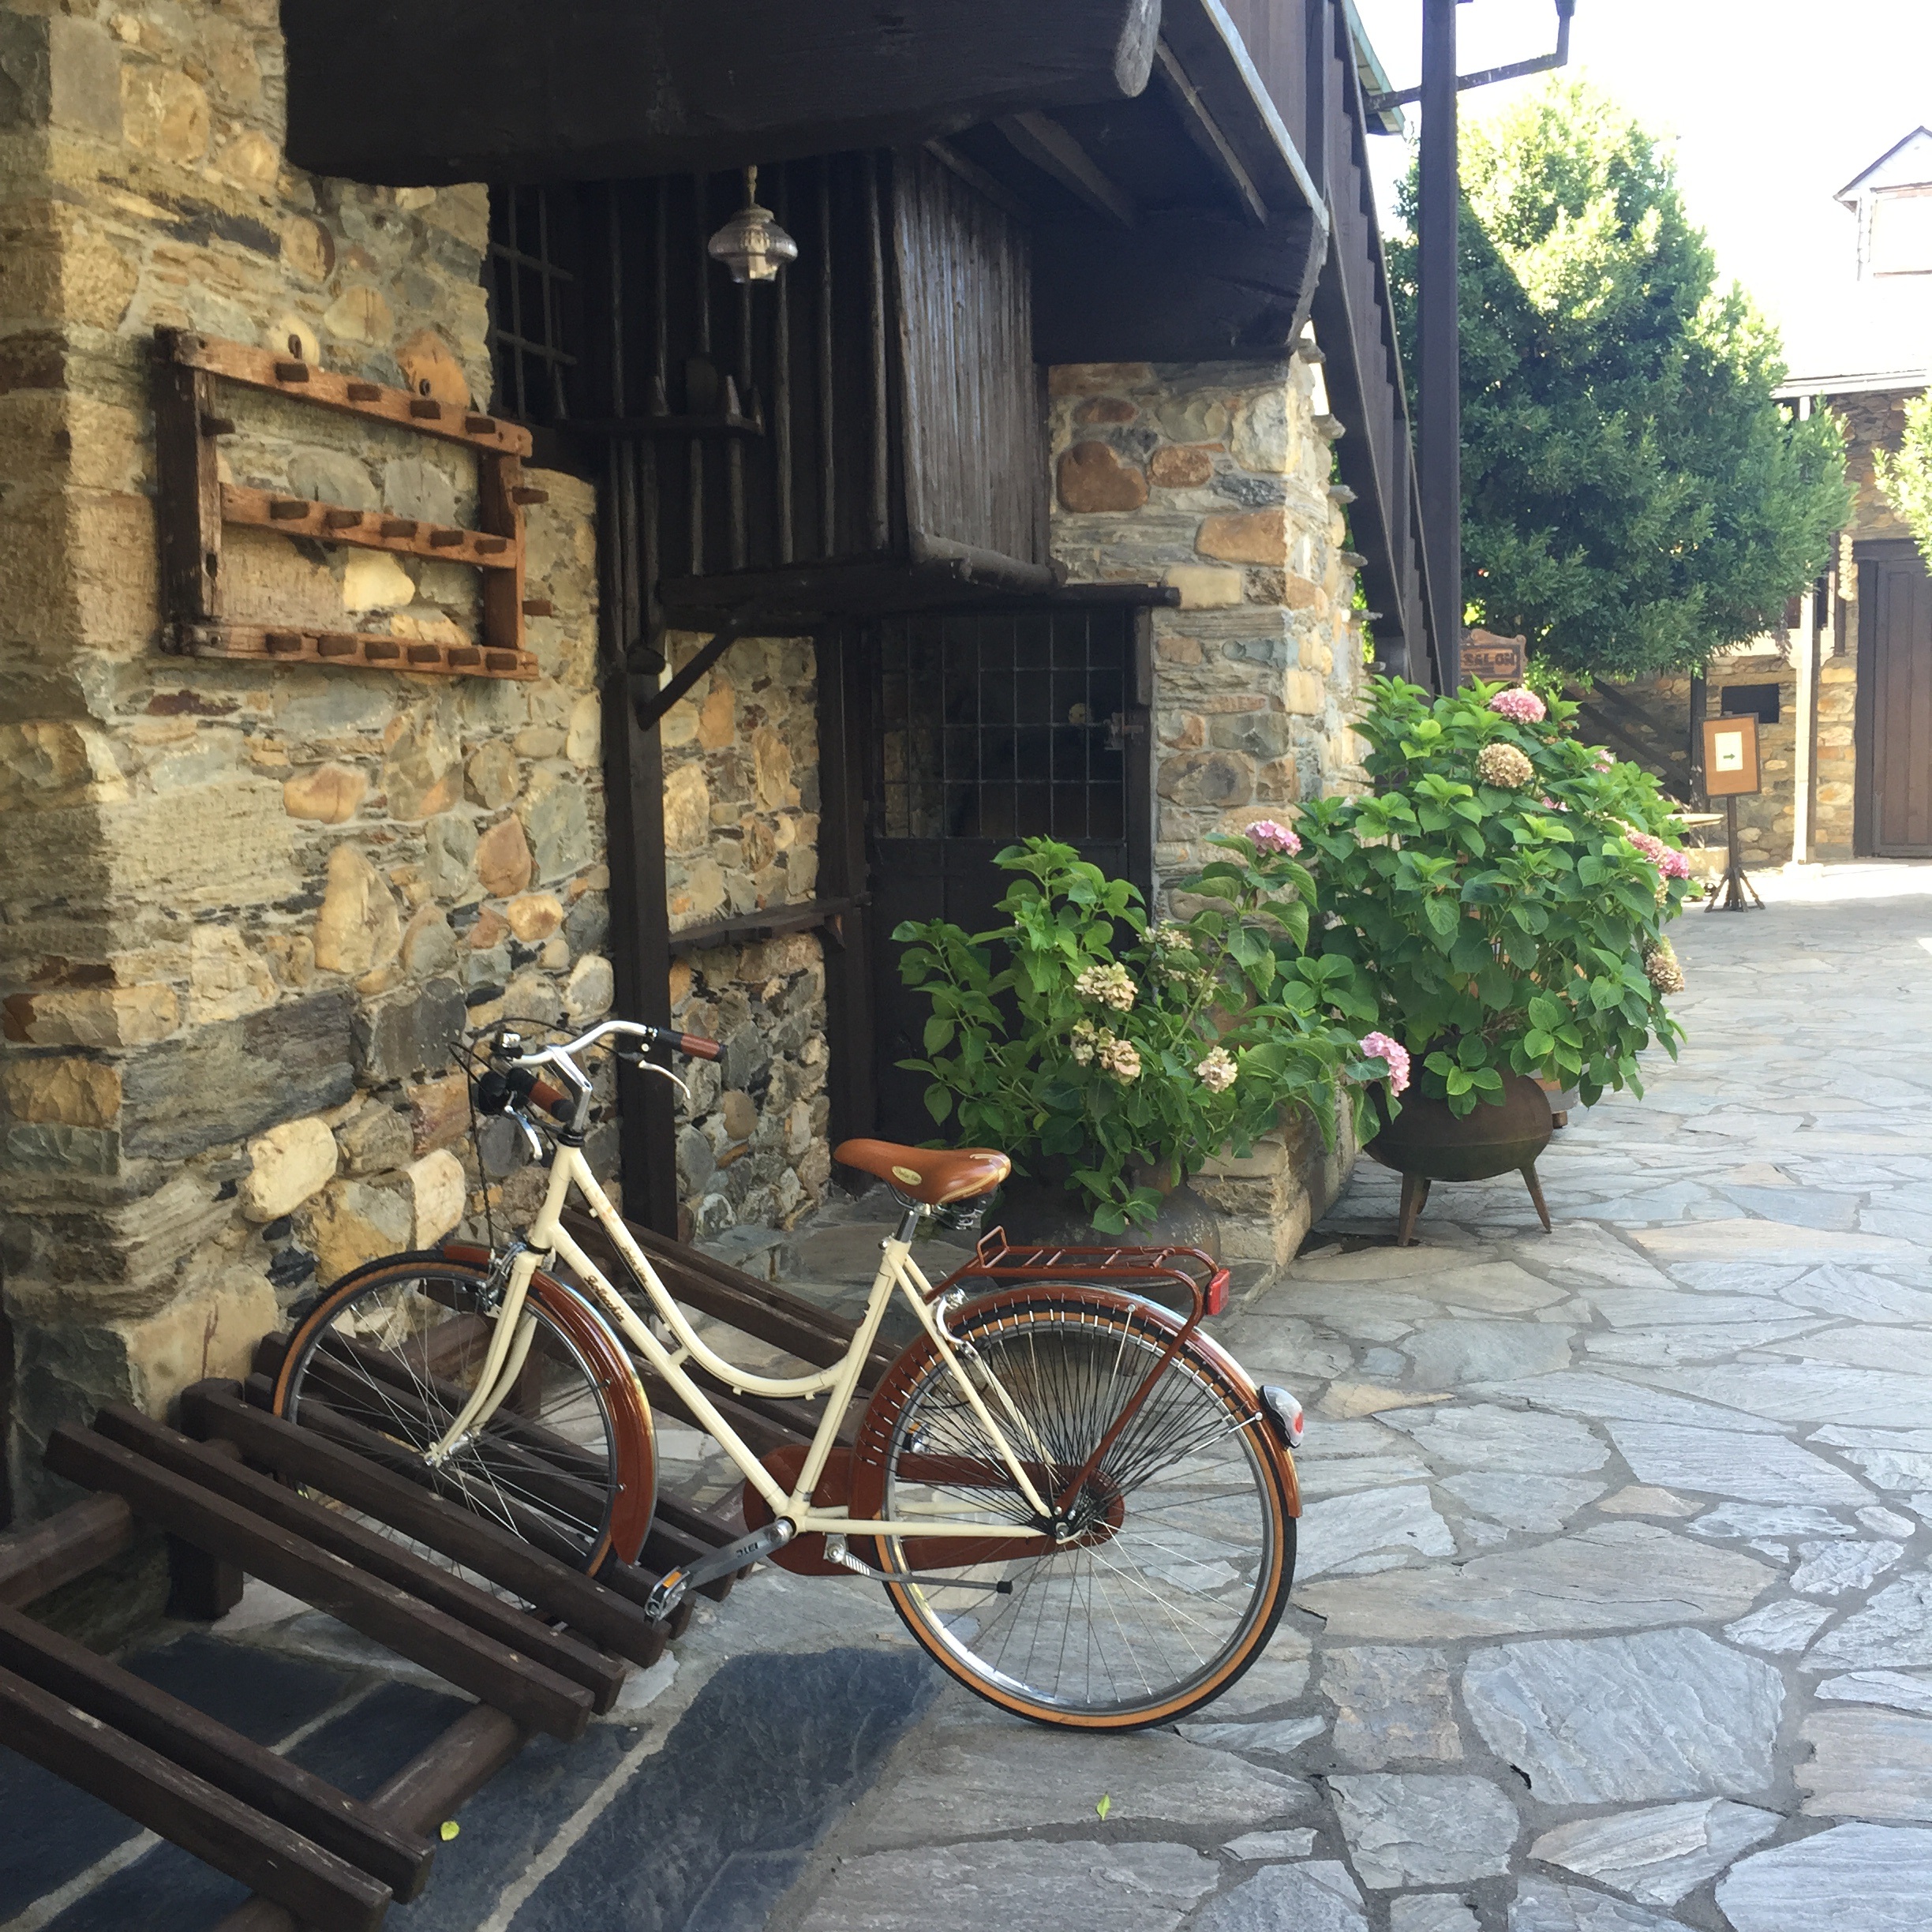
road, street, vintage, retro, restaurant, alley, bicycle, bike, rustic, vehicle, cottage, old town, infrastructure, bicycles, leon, land vehicle, medivial village